La Route du Poisson

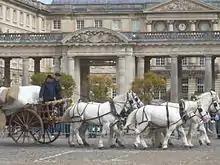
Reenactment of driving fishery carts, in Compiègne in 2012.

The Route du Poisson has its origins in a historic function of draft horses since the Middle Ages, bringing fresh fish from the coasts to large cities. The ports of the English Channel, such as Boulogne-sur-Mer, supplied Paris among other things. Horses were harnessed, alone, in pairs, or in teams of four or even five, to two-wheeled carriages. They were led by the fishmongers called "chasse-marées" (literally, "tide chasers"). They transported fresh fish in less than 24 hours in large baskets protected by algae. To preserve it better, the fish was wrapped in ice, which greatly increased the load to be towed. A four-horse team could pull up to 3.5 tonnes. The tide chaser had to take turns with his horses every 28 km, but the relays were often doubled. Between the seventeenth and eighteenth centuries, the wholesalers transported fish between the fishing port of Boulogne-sur-Mer and the fishmongers' stalls in the markets of Paris. They needed strong horses capable of covering long distances quickly without fatigue. The activity of tidal hunting ended on the road to Paris with the arrival of the railroad in the middle of the nineteenth century.